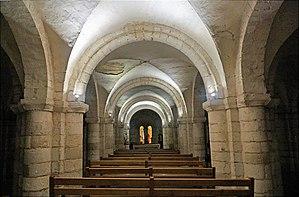
Cathédrale d'Auxerre, crypte
L'architecture romane est le premier grand style créé au Moyen Âge en Europe après le déclin de la civilisation gréco-romaine. Son développement est pleinement établi vers 1060 mais les premiers signes de mutation sont différents suivant les régions et il n'y a pas de consensus sur une date des débuts qui vont du VIᵉ au XIᵉ siècle. L'architecture gothique est le style qui lui succède progressivement à partir du XIIe siècle.Le dynamisme monastique, de profondes aspirations religieuses et morales, la spiritualité des routes de pèlerinages dans une Europe rendue à la paix président à la naissance de l'art roman et contribuent à en faire un style vraiment neuf et doué d'une profonde originalité. La volonté de libérer l'Église de la tutelle de pouvoirs séculiers, les croisades, la reconquête chrétienne en Espagne avec l'effondrement du califat de Cordoue, la disparition du mécénat royal ou princier font de l'art roman l'art de toute la chrétienté médiévale.